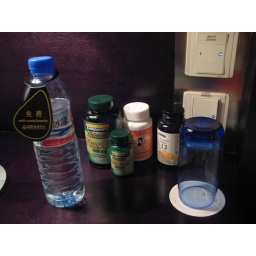
My vitamin display with the thoughtful water bottle and glass put there by housekeeping